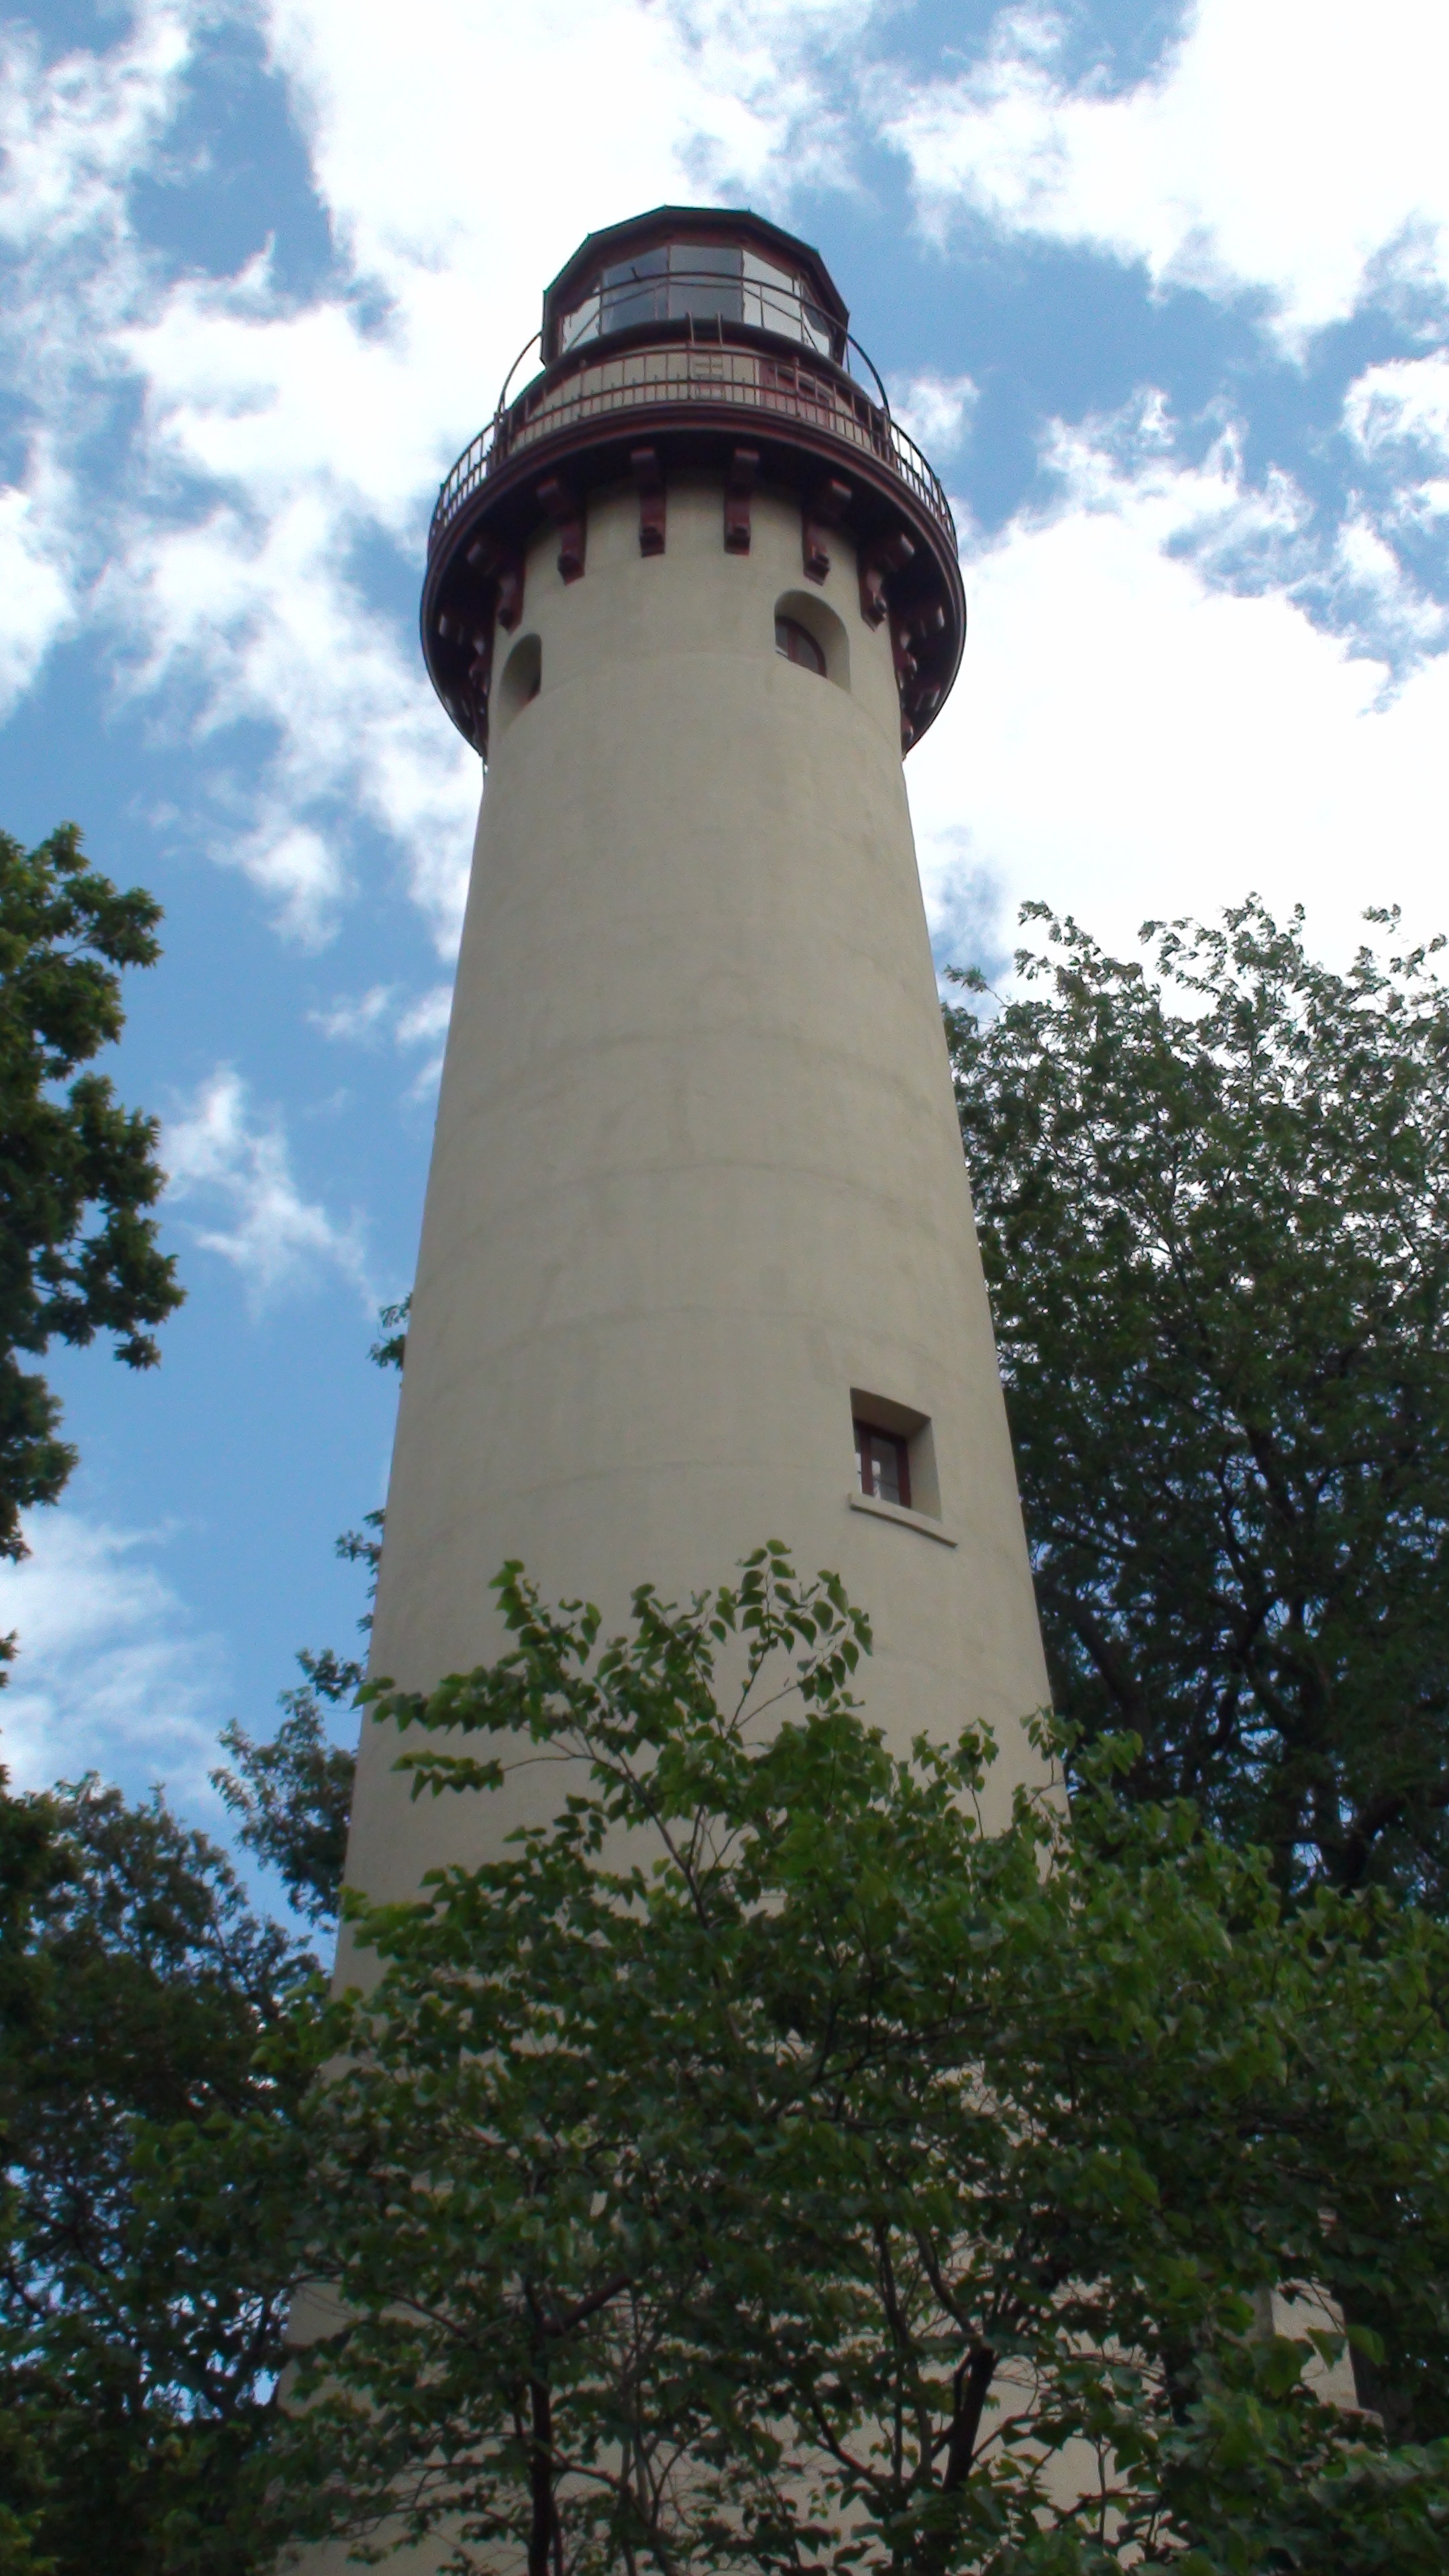
grosse point light, light house, skokie, beach, lake michigan, illinois, historic